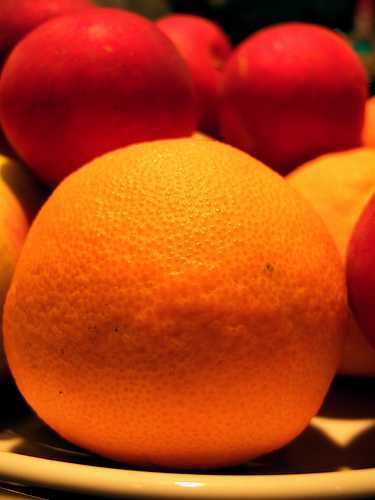
Label: Orange